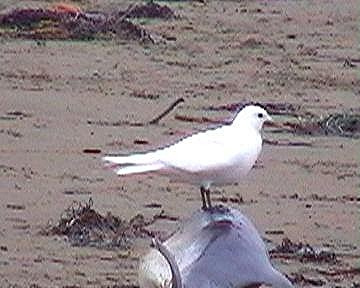
a long and stumpy bird with with feathers and a long beak.
this is a medium sized completely white bird with a medium sized beak.
this is a white bird with dark feet and a large pointy beak.
this bird is white in color with a white beak, and white eye rings.
a bird with black feet, a white rump and breast, with a long bill.
this is an all white bird, with a medium size dark yellow bill and feet.
this is an all white bird with a long brown bill and short thighs and tarsus.
the bird has a brown bill and a white body
this bird has wings that are white and has a long bill
this bird is white in color, and has a white beak.
Species: Ivory Gull